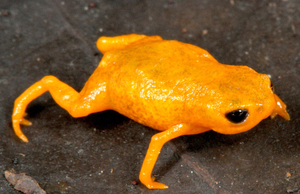
Brachycephalus izecksohni est une espèce d'amphibiens de la famille des Brachycephalidae.